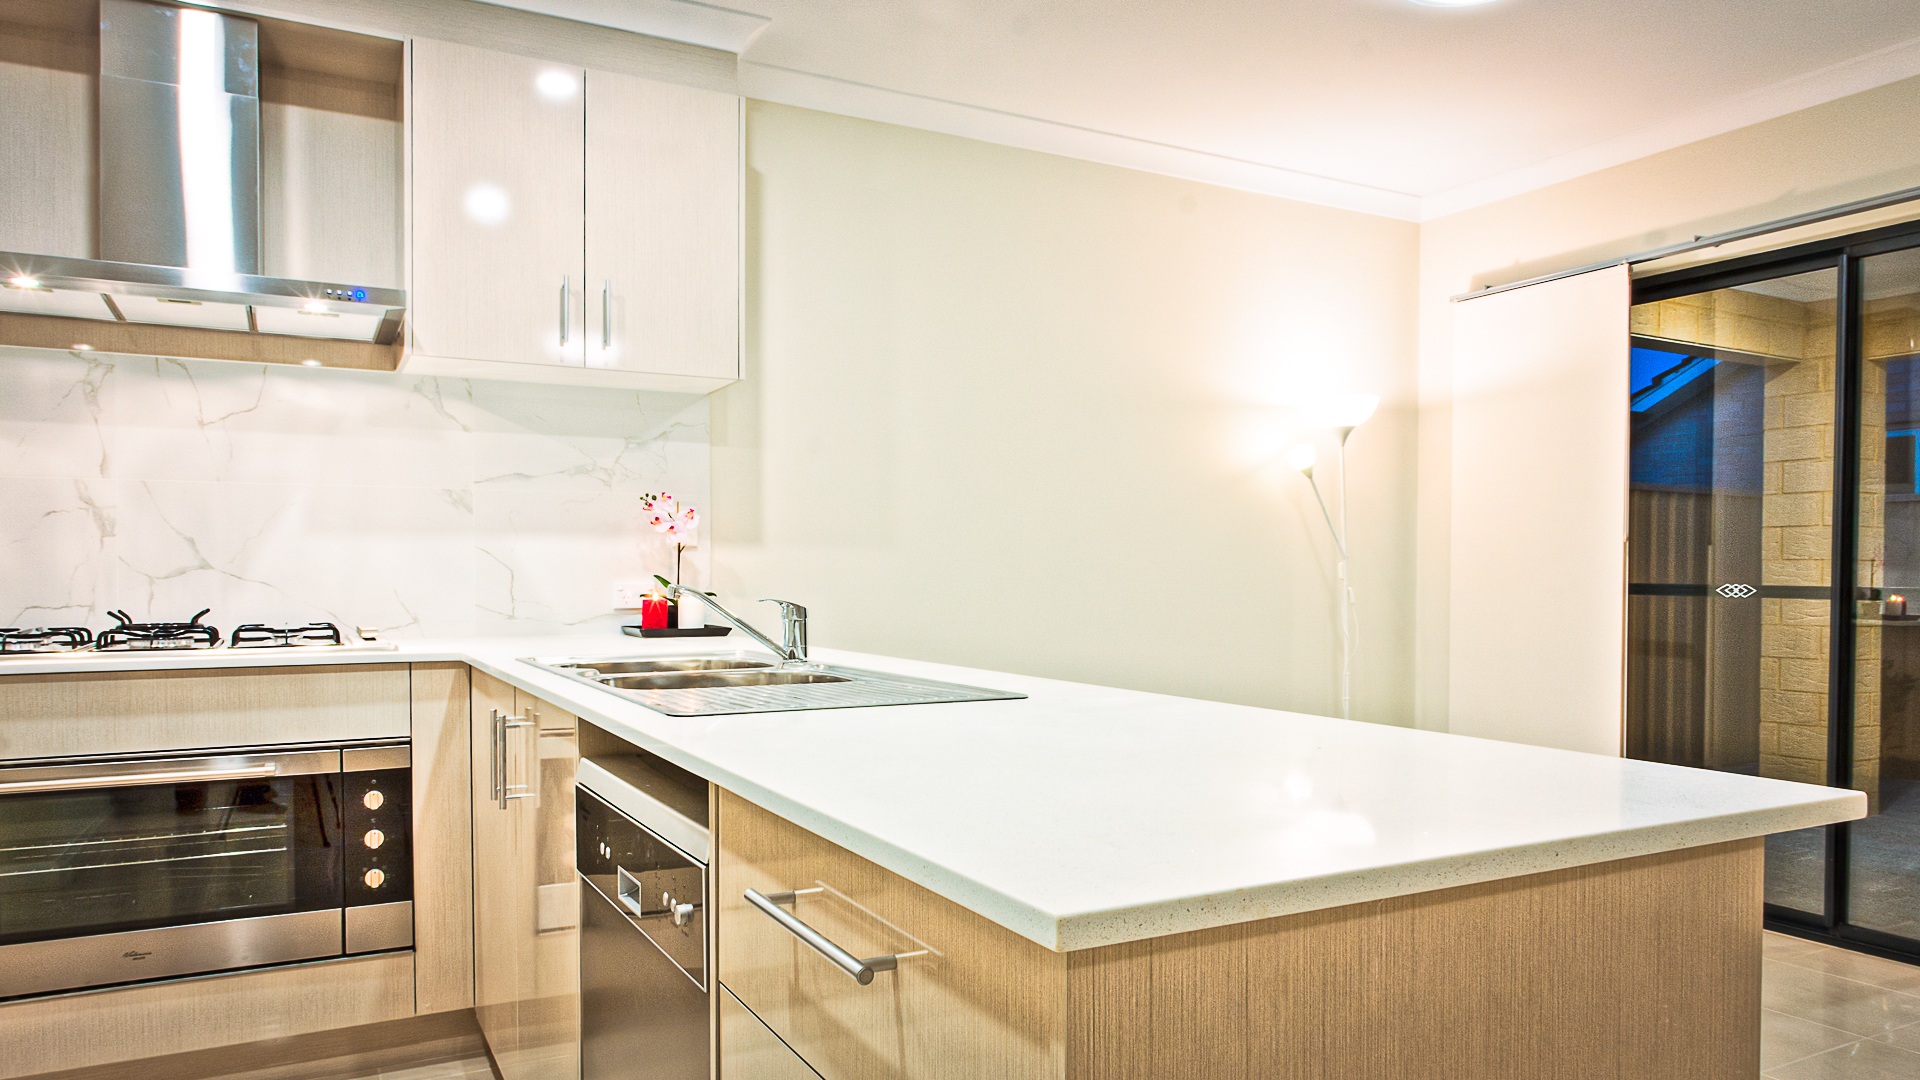
house, floor, building, home, sign, kitchen, residence, property, business, residential, room, apartment, countertop, interior design, moving, design, real, banking, sale, estate, buy, sold, selling, sell, financial, success, rent, finance, real estate, investment, agent, mortgage, purchase, real estate sign, estate agent, real estate agent, real estate investment, buyer, loan, cabinetry